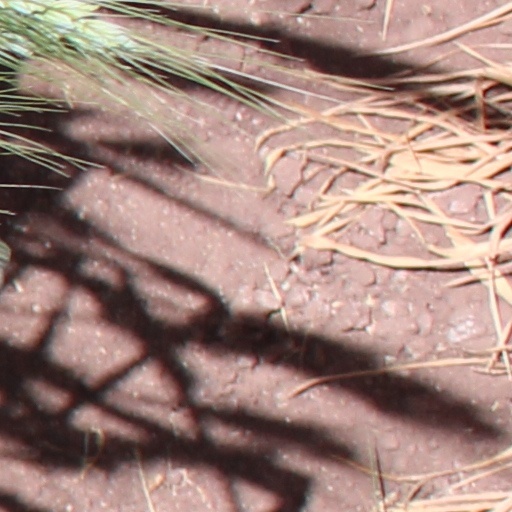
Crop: wheat